Kadu (Brazilian footballer)

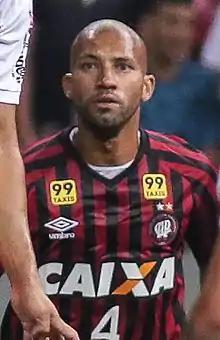
Kadu in 2015

Ricardo Martins de Araújo (born 20 July 1986), commonly known as Kadu, is a Brazilian professional footballer who plays as a central defender for Luverdense.